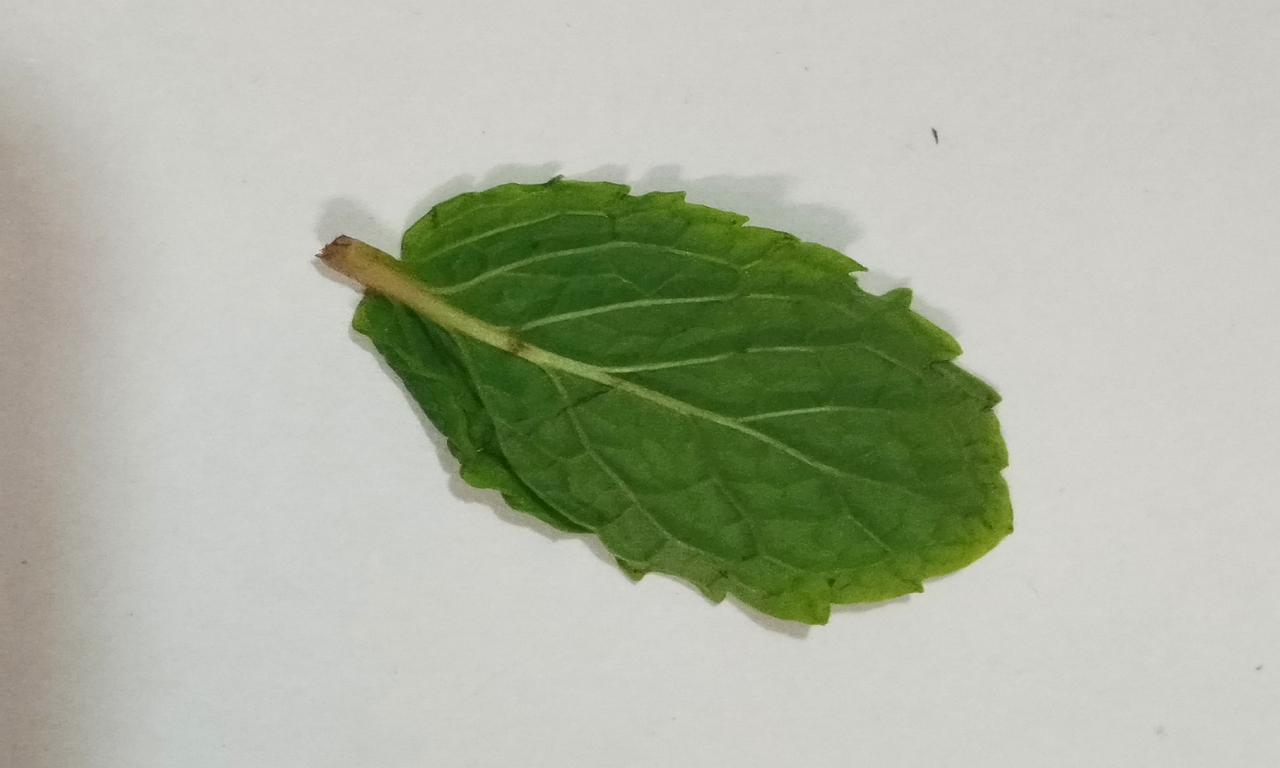
Label: Fresh